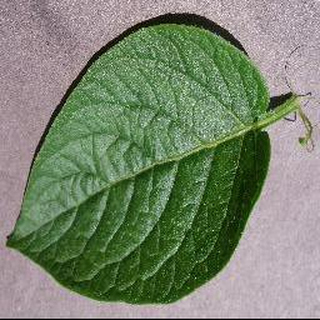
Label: healthy_potato